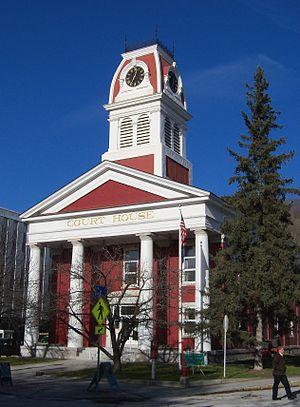
Le comté de Washington est situé dans le centre de l'État américain du Vermont. Sa ville siège du comté est à Montpelier, la capitale de l'État. Selon le recensement des États-Unis de 2010, sa population est de 59 534 habitants.